Soak (singer)

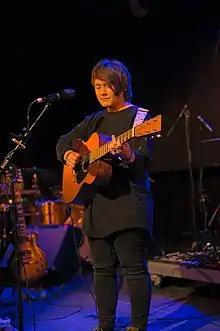
Soak at the Way Back When festival, 2015

Bridie Monds-Watson, better known by their stage name Soak, is a singer-songwriter from Derry, Northern Ireland. Soak's music has been described as 'a vivid portrait of teenage deep-thinking' by "The Guardian". They released their debut studio album "Before We Forgot How to Dream" in May 2015. "Soak" is a phonetic portmanteau of "soul" and "folk".